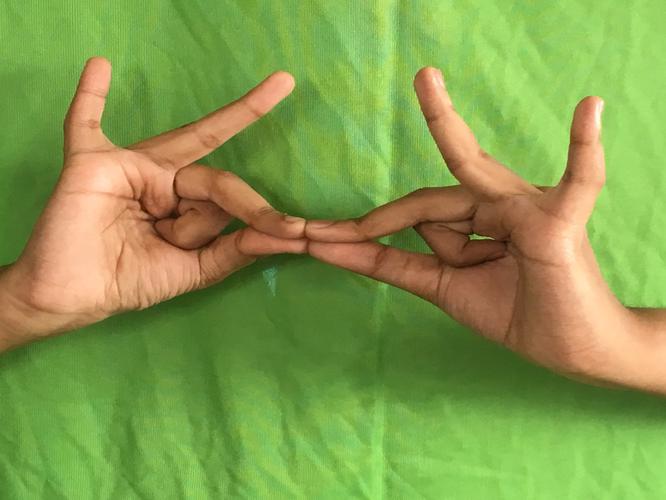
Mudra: Sakata
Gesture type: double_hand